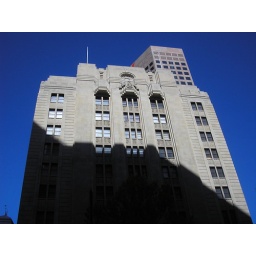
I liked the shadow's effect on that building as well under the same fantastic blue sky